Terrace houses in Australia

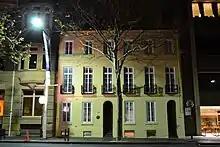
"Horbury Terrace" (c.1843) in Sydney is one of the earliest surviving examples of terraced housing in Australia.

From the 1970s new townhouse type developments, sometimes nostalgically evoking old style terraces in a modern style, began to be built in inner and even middle areas. At the same time, older terraced houses in Australian cities became increasingly sought after, for their charm and proximity to the CBD, and by the 2010s became expensive real estate, much like inner city terraces in London and row houses in New York and elsewhere.